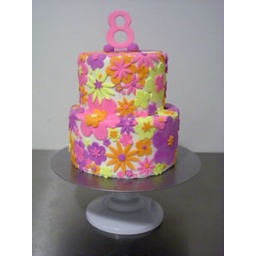
This 8th birthday cake is decorated with various flower cut outs in pink, purple, yellow and orange.